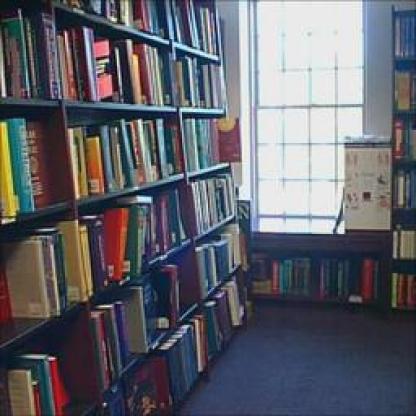
Scene: Indoor